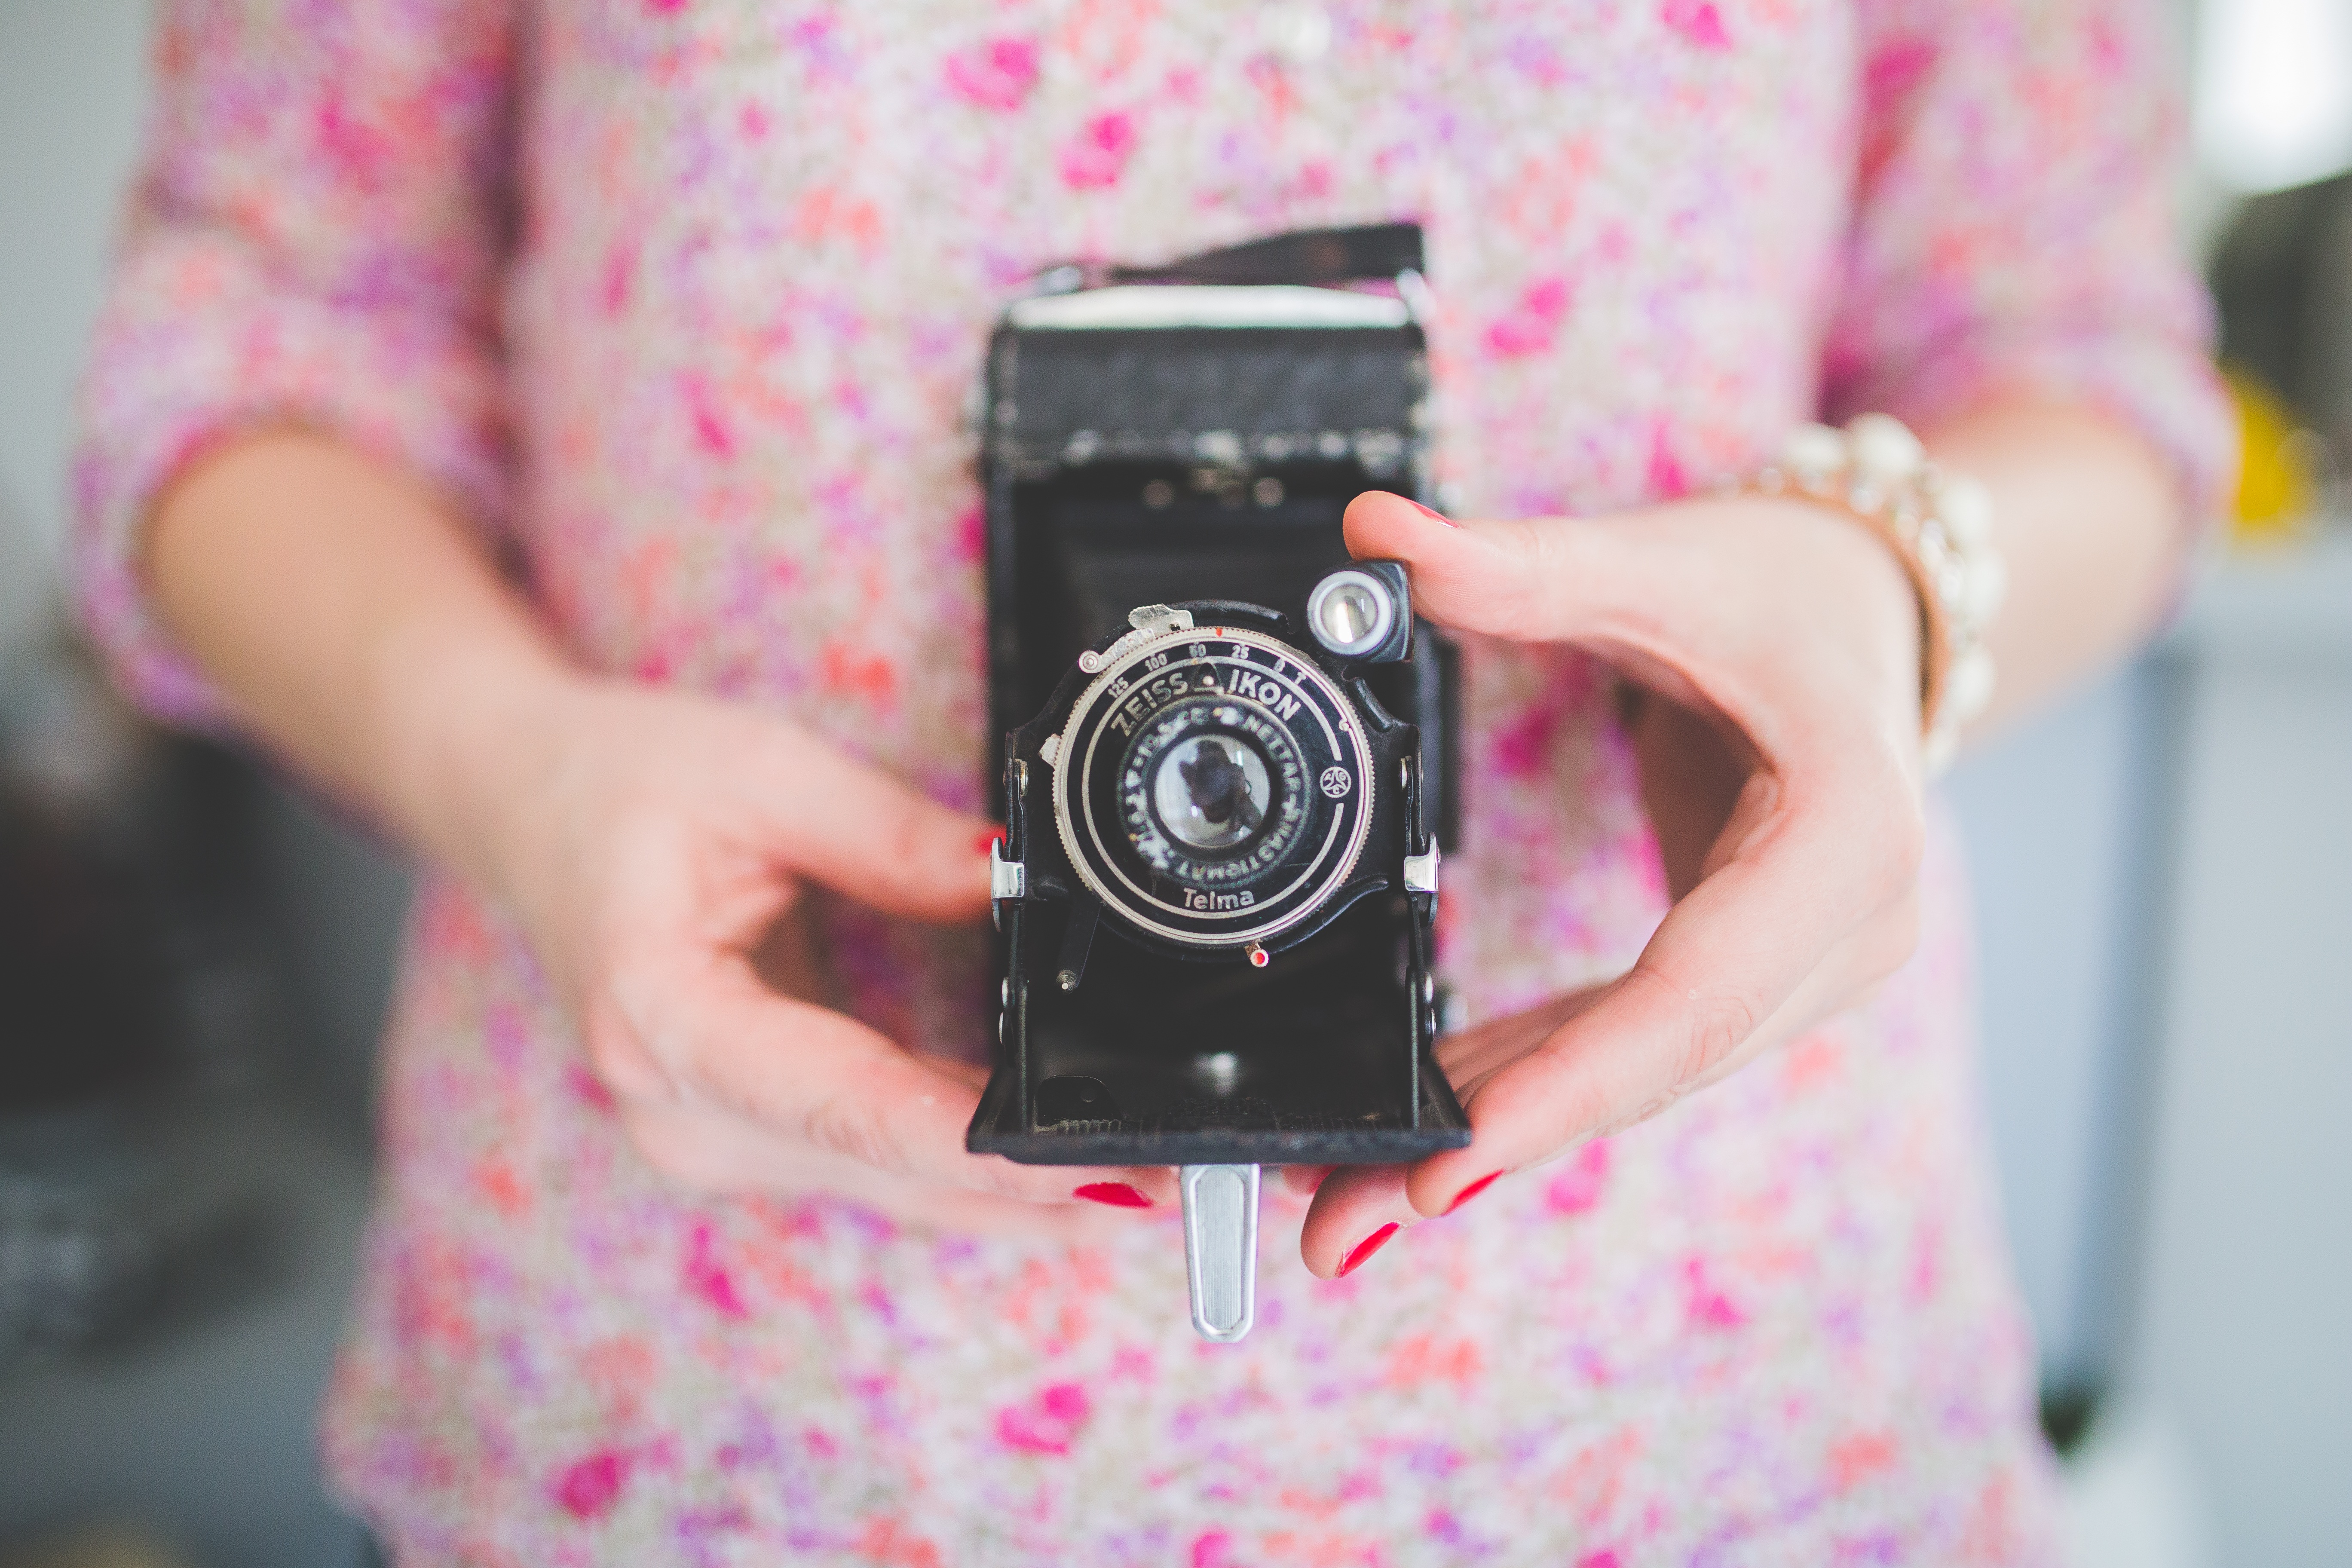
hand, girl, woman, camera, photography, vintage, photographer, old, pink, product, hands, cameras optics, taking photos